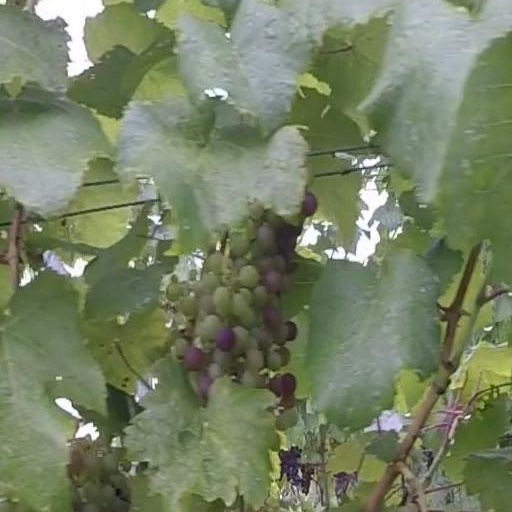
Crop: grape